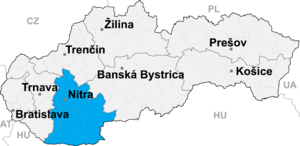
Nitra (region)
Regionen Nitras placering i Slovakiet
Nitra er en af Slovakiets otte administrative regioner, beliggende i landets vestlige del. Regionen har et areal på 6.343 km² og en befolkning på 708.494 indbyggere. Regionens hovedby er Nitra og består af syv distrikter.